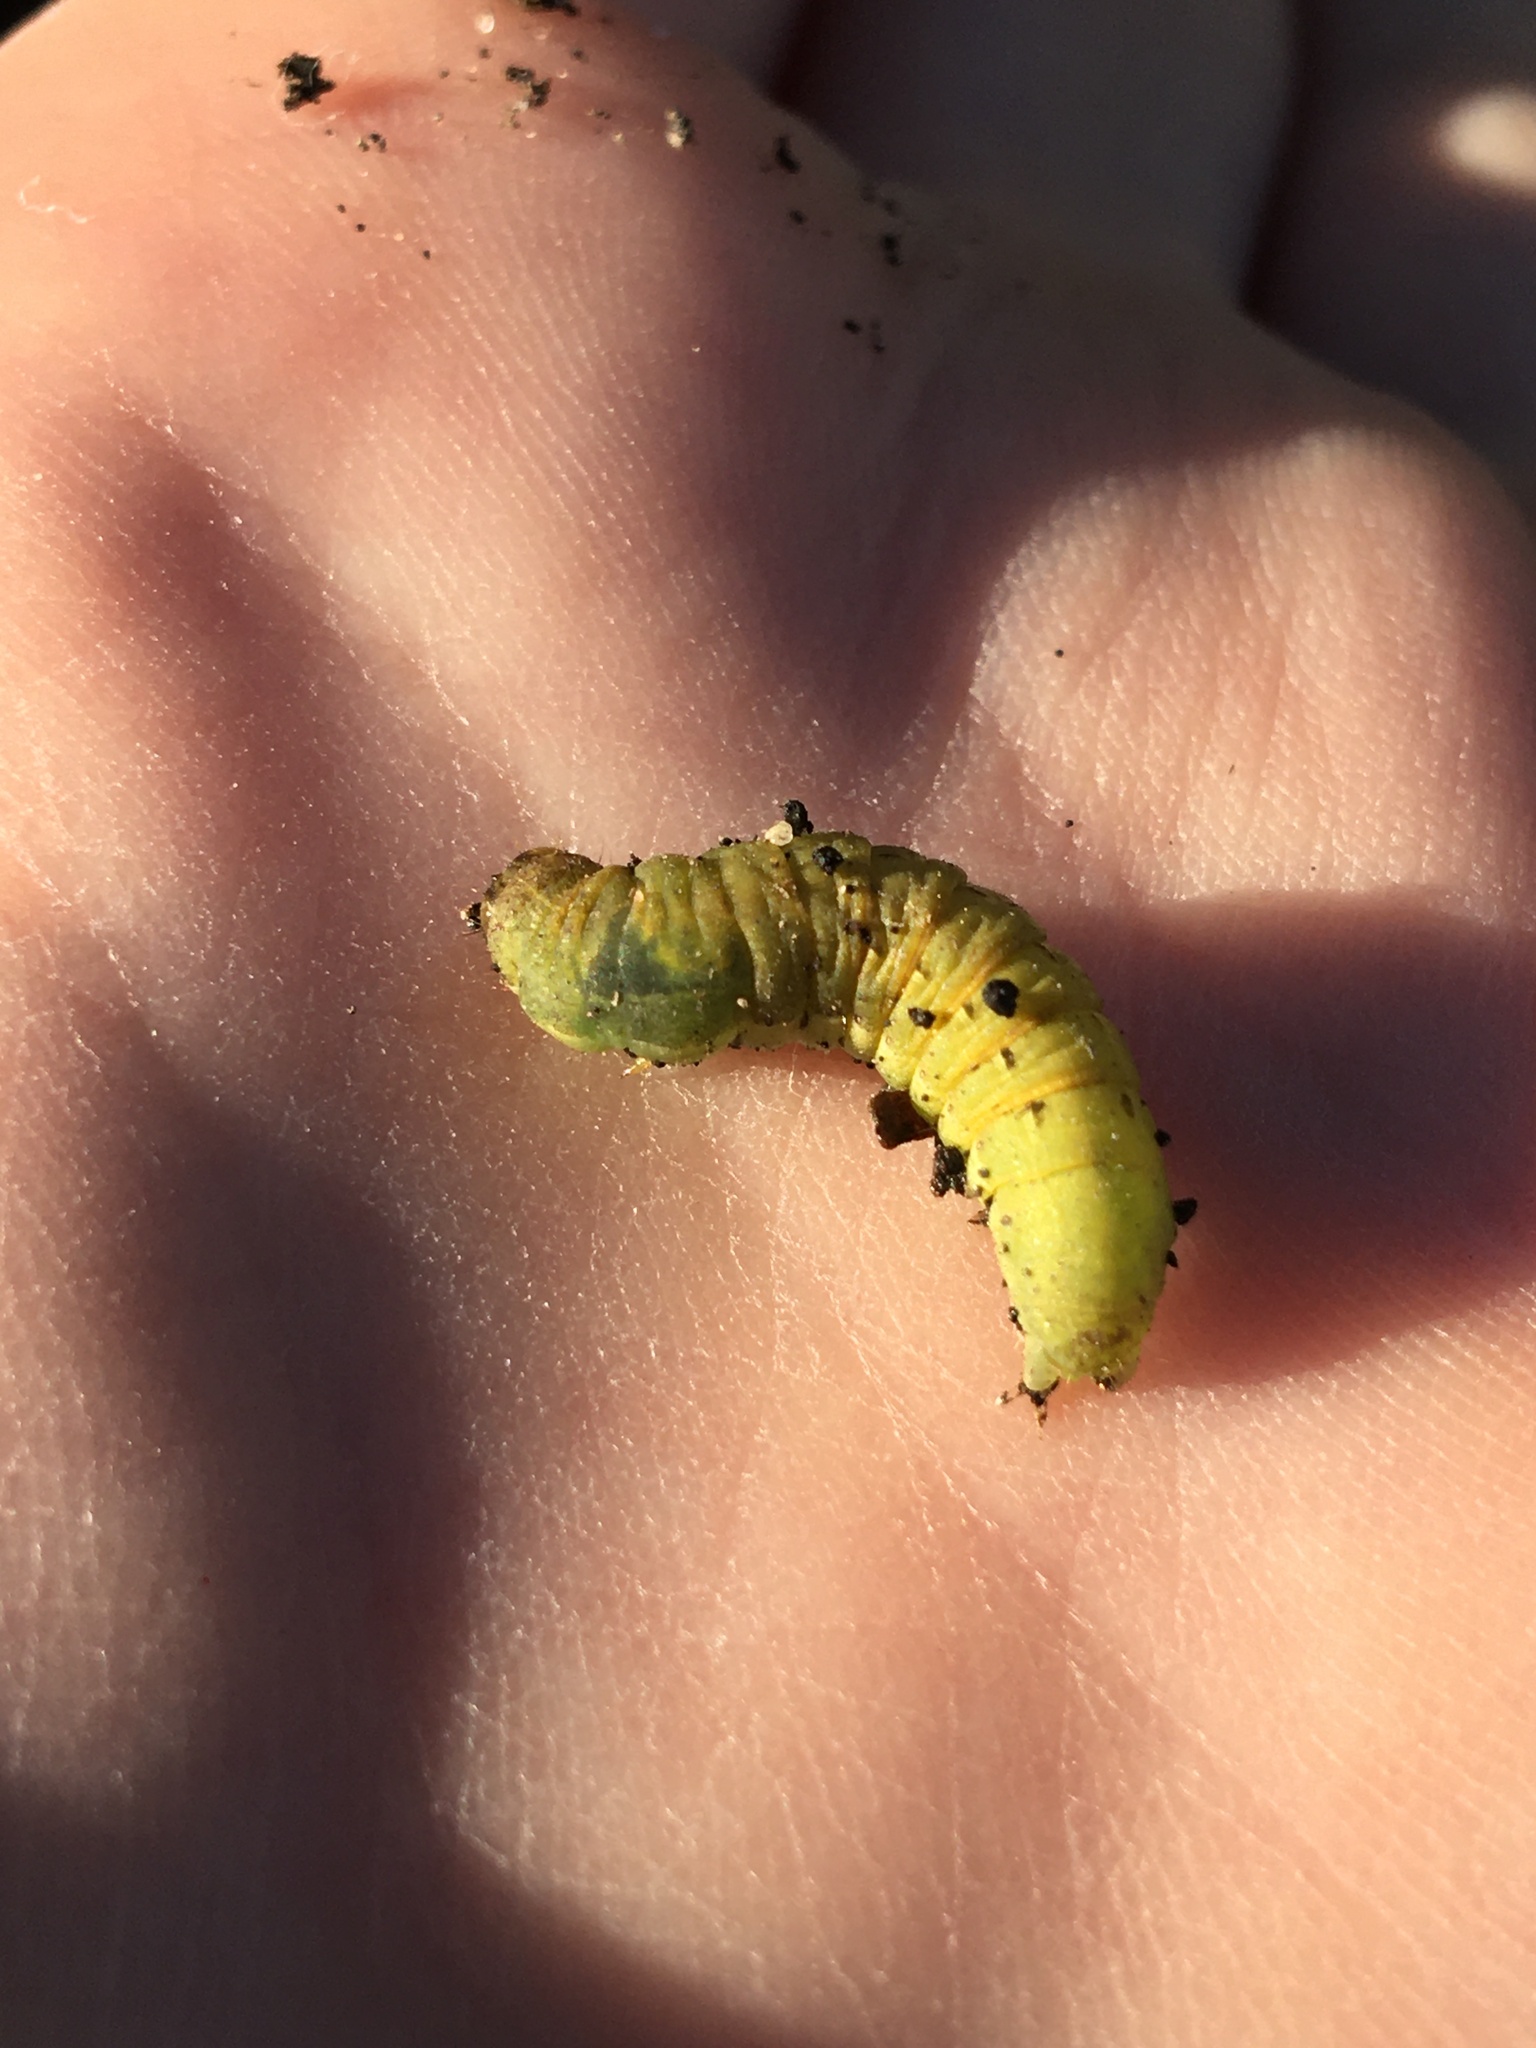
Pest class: cutworms